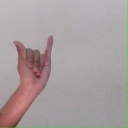
अक्षर: य